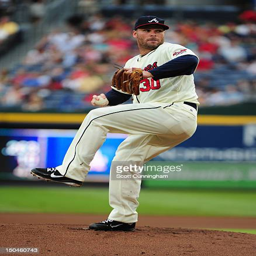
baseball player pitches against sports team